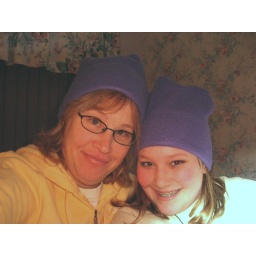
girls in hats